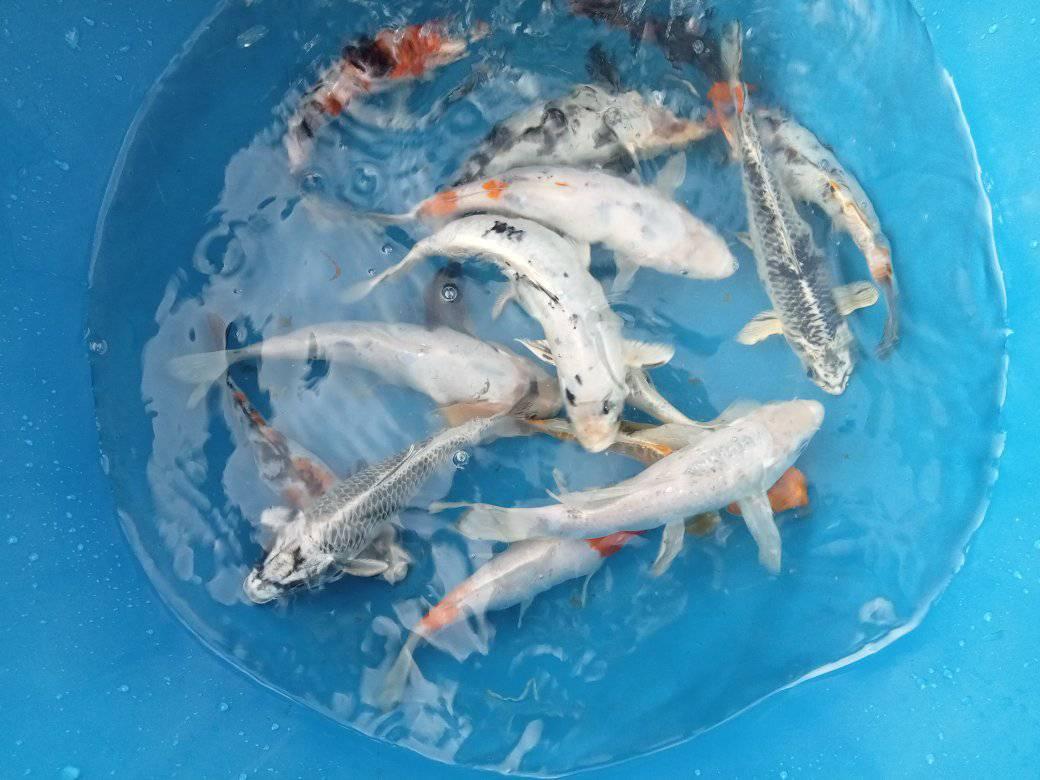
Samaki wa koi wenye rangi za kuvutia wakiwa ndani ya chombo cha maji safi, ikiashiria mazingira bora ya kilimo cha samaki kwa njia ya kisasa, samaki hao wenye afya nzuri huonyesha usimamizi  mzuri wa ufugaji ambapo maji safi na udhibiti wa magonjwa ni muhimu.